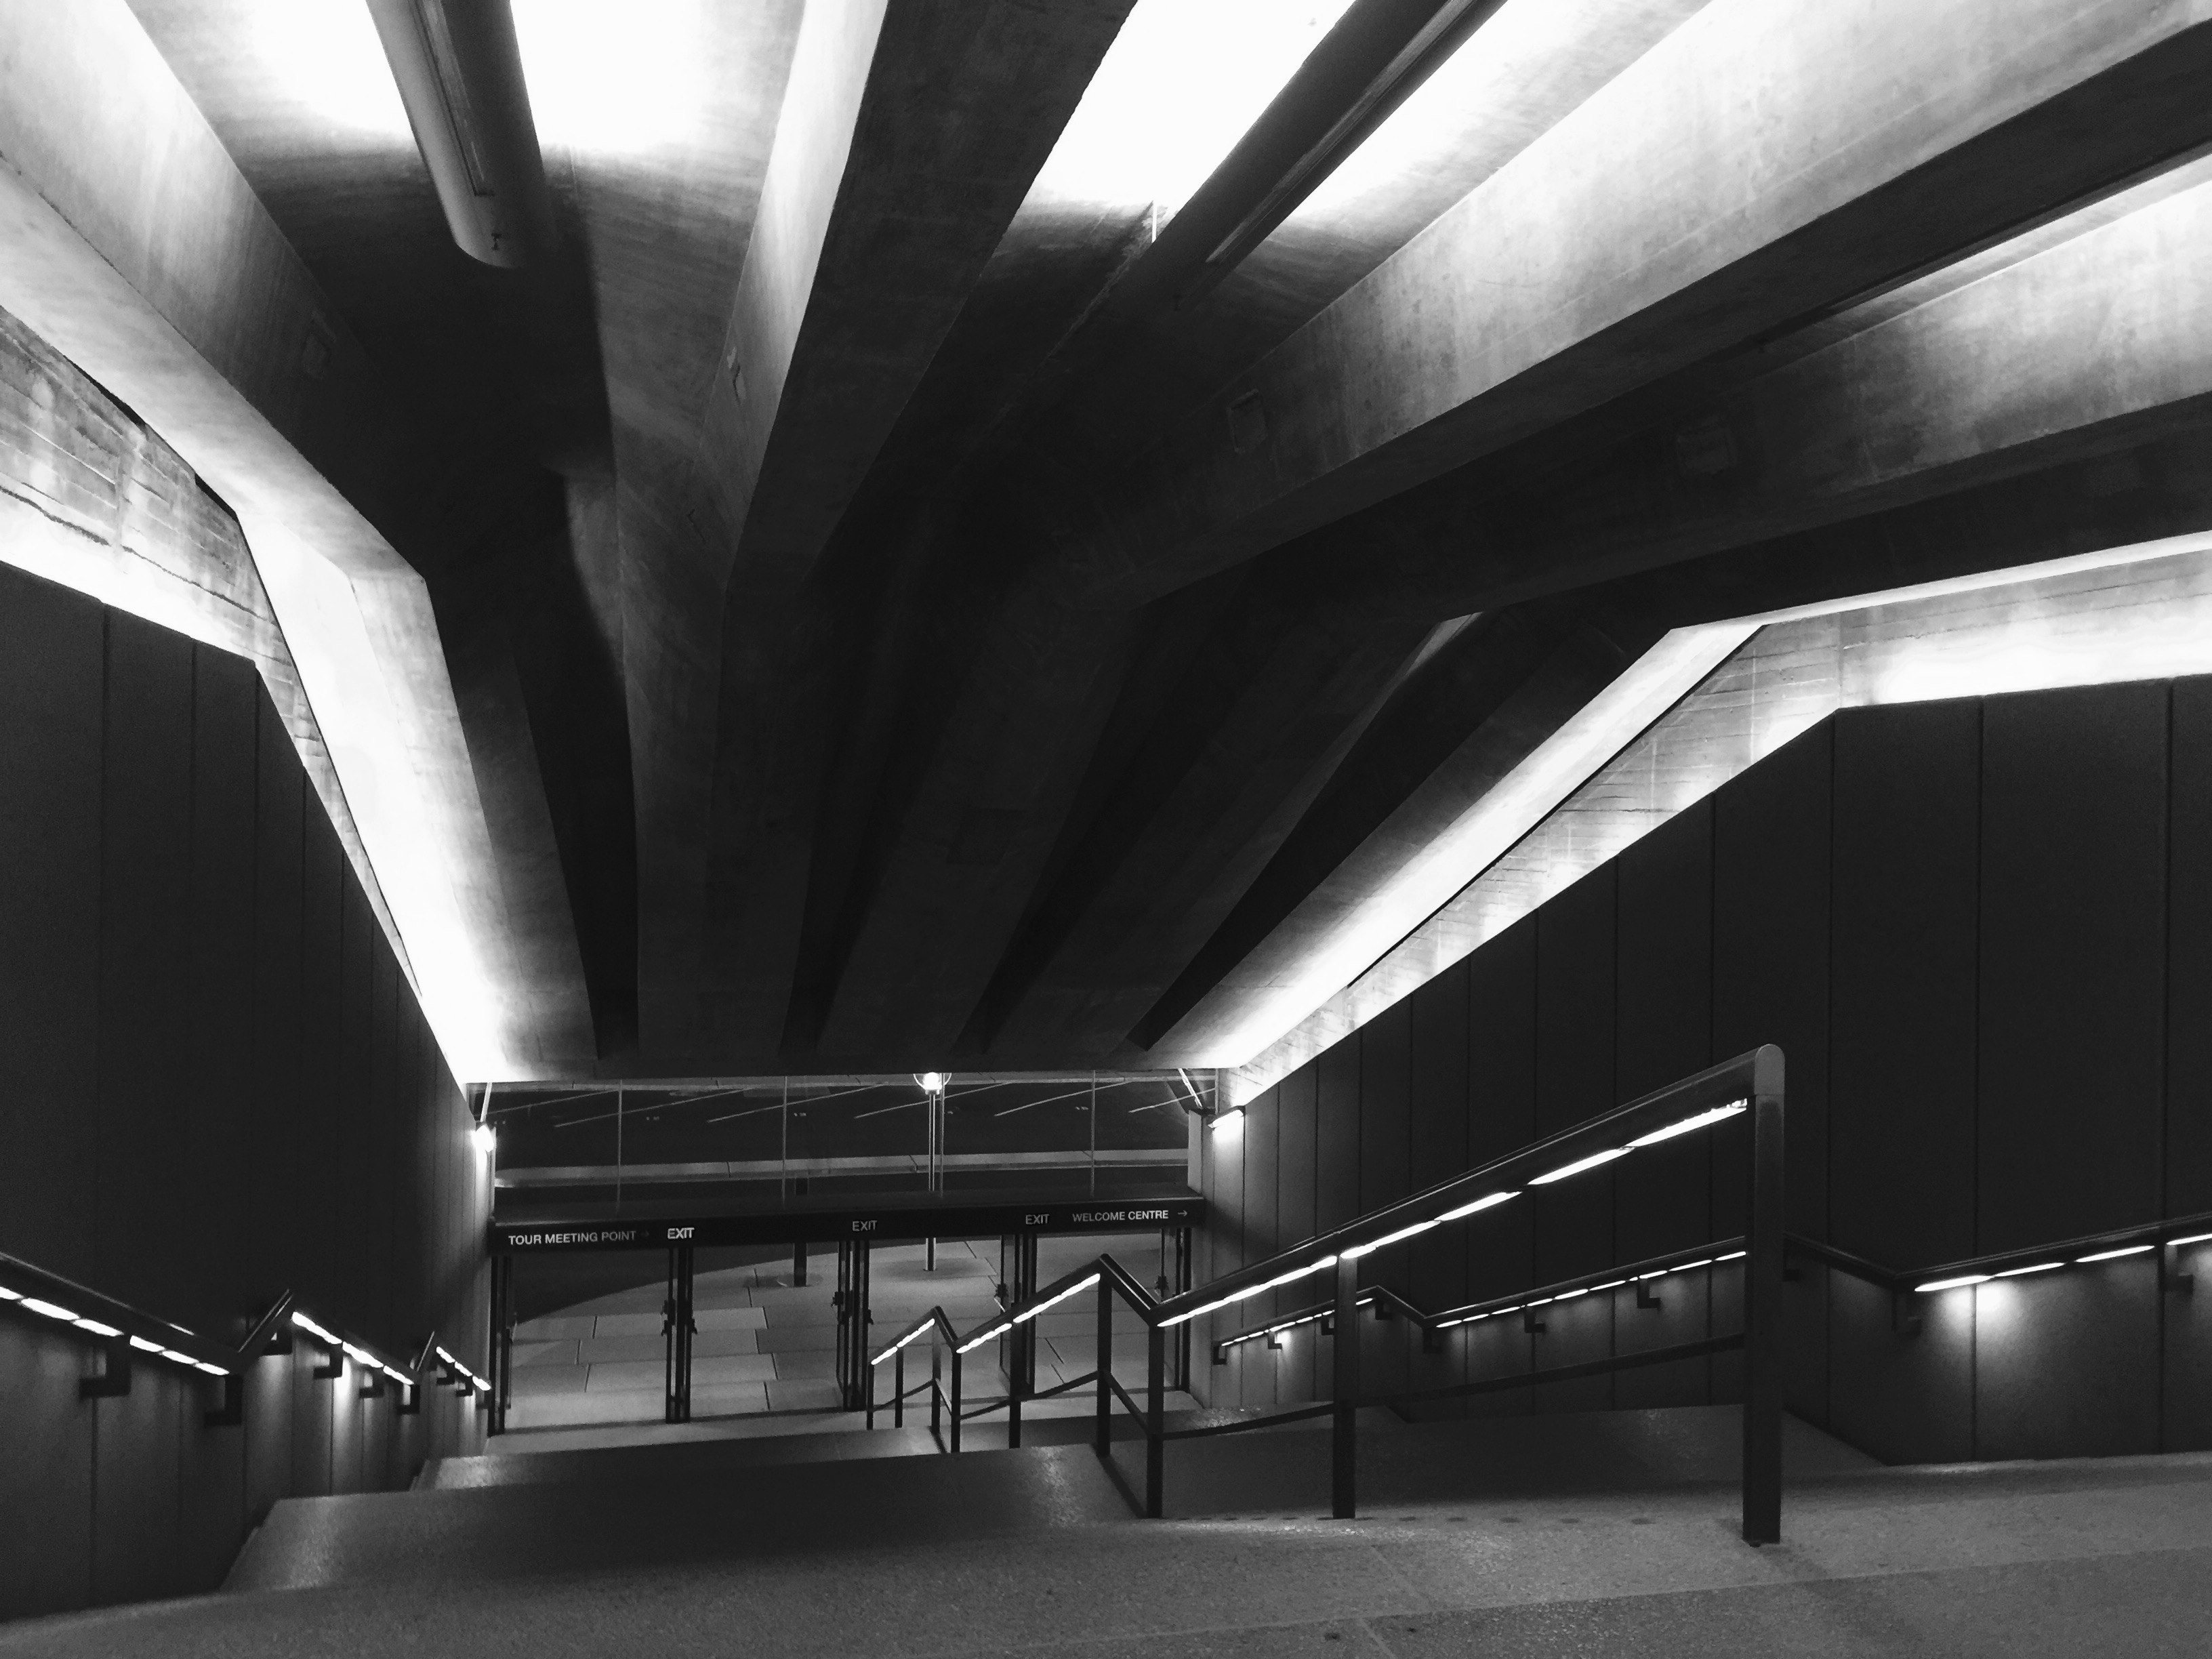
light, black and white, architecture, white, tube, building, step, staircase, tunnel, subway, ceiling, line, shadow, darkness, black, monochrome, concrete, public transport, art, indoors, symmetry, shape, monochrome photography